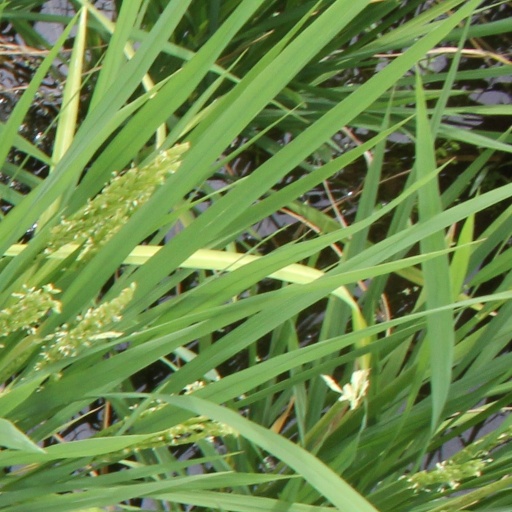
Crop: rice